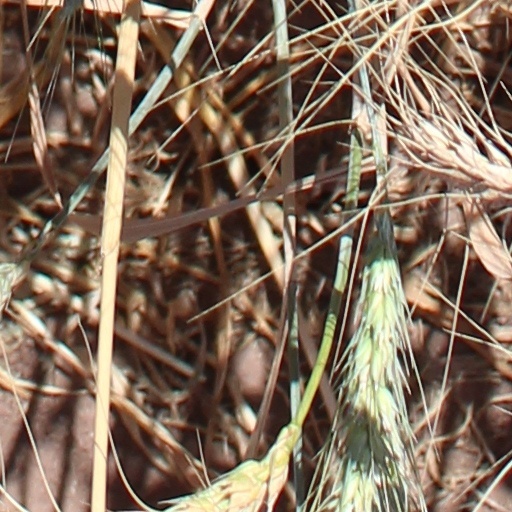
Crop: wheat